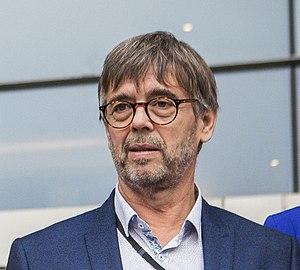
Damien Carême, né le 16 novembre 1960 à Jœuf, est un homme politique français.